Cyricus and Julitta

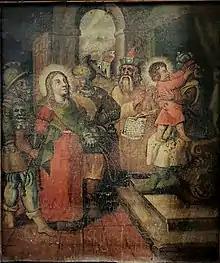
Cyricus and Julitta at Villamelendro (Palencia, Spain) Church of La Asunción.

Cyricus and his mother Julitta are venerated as early Christian martyrs. According to traditional stories, they were put to death at Tarsus in AD 304.